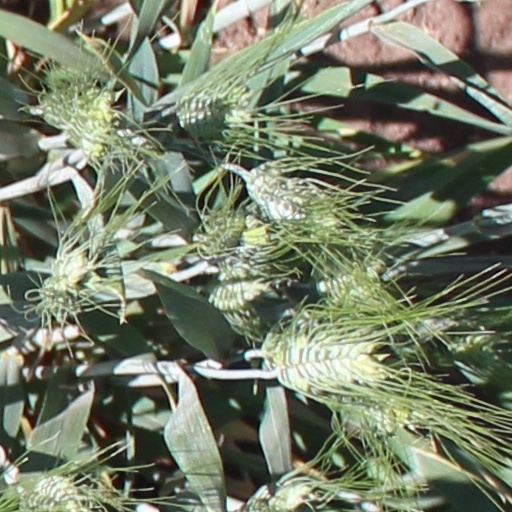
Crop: wheat